Chakulia Airport

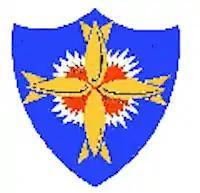
Emblem of the 40th Bombardment Group

Chakulia was designated to be the home of the 40th Bombardment Group, with initially five B-29 Squadrons (25th, 29th, 44th, 45th and 395th). The 40th arrived at the base on 2 April 1944 after completing B-29 transition training at Pratt AAF, Kansas. Support elements of the group included the 1st, 2d, 3d and 4th Bomb Maintenance Squadrons; the 11th Photo Lab, and the 28th Air Service Group.